Weiner, Arkansas

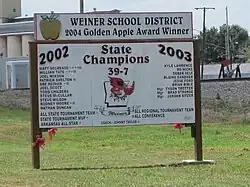
Weiner School District sign

Weiner is served by the Harrisburg School District. Weiner Elementary School is located in the city. Residents are also zoned to Harrisburg Middle School and Harrisburg High School.